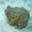
Label: frog